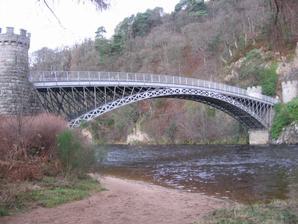
Building: Craigellachie Bridge
Country: United Kingdom
Year built: 1814
Bridge in Craigellachie Craigellachie Bridge East elevation Coordinates 57°29′27.15″N 3°11′37.23″W / 57.4908750°N 3.1936750°W / 57.4908750; -3.1936750 Carries Formerly carried A941 ( Lossiemouth to Rhynie ) Crosses River Spey Locale Craigellachie Named for Craigellachie Owner unknown Maintained by Moray Council Heritage status Category A listed Characteristics Material Cast iron Pier construction granite Total length 46 m (151 ft) Width 5.4 m (18 ft) Height 10 m (33 ft) (max) Traversable? restricted to pedestrians/cycles No. of lanes one Design life Restored 1964 History Constructed by Thomas Telford Fabrication by William Hazledine Plas Kynaston iron works , Cefn Mawr , North Wales Construction start 1812 Construction end 1814 ( 1814 ) Closed 1972 (to road traffic) Replaced by reinforced concrete Beam bridge (1972) Location Craigellachie Bridge is a cast iron arch bridge across the River Spey at Craigellachie , near to the village of Aberlour in Moray , Scotland . It was designed by the renowned civil engineer Thomas Telford and built from 1812 to 1814. It is a Category A listed structure. Construction Illustration of the bridge from the 1838 Atlas to the Life of Thomas Telford . The bridge has a single span of approximately 46 metres (151 ft) and was revolutionary for its time, in that it used an extremely slender arch which was not possible using traditional masonry construction. The ironwork was cast at the Plas Kynaston iron foundry at Cefn Mawr , near Ruabon in Denbighshire by William Hazledine , who cast a number of Telford bridges. The ironwork was transported from the foundry through the Ellesmere Canal and Pontcysyllte Aqueduct then by sea to Speymouth, where it was loaded onto wagons and taken to the site. Testing in the 1960s revealed that the cast-iron had an unusually high tensile strength . This was probably specified by Telford because, unlike in traditional masonry arch bridges, some sections of the arch are not in compression under loading. At each end of the structure there are two 15 m (49 ft) high masonry mock- medieval towers, featuring arrow slits and miniature crenellated battlements. History The bridge was in regular use until 1963, when it was closed for a major refurbishment. A plaque records the completion of this work in 1964. The side railings and spandrel members were replaced with new ironwork fabricated to match the originals. A 14 ton restriction was placed on the bridge at this point. This, along with the fact that the road to the north of the bridge takes a sharp right-angled turn to avoid a rock face, made it unsuitable for modern vehicles. Despite this, it carried foot and vehicle traffic across the River Spey until 1972, when its function was replaced by a reinforced concrete beam bridge built by Sir William Arrol & Co. which opened in 1970 and carries the A941 road today. Telford's bridge remains in good condition, and is still open to pedestrians and cyclists. The bridge has been given Category A listed status by Historic Scotland and has been designated a civil engineering landmark by the Institution of Civil Engineers and American Society of Civil Engineers . In 1994, it hosted a parade upon the amalgamation of The Gordon Highlanders and The Queen's Own Highlanders (Seaforth and Camerons) to form The Highlanders (Seaforth, Gordons and Camerons) . A plaque has been fitted to the bridge parapet to commemorate this. Moray Council maintain the bridge, but it is not known who owns it. In November 2017 efforts were started to discover the owner. Usage in media Scottish composer William Marshall saw the bridge completed in 1814, and included a strathspey named for it, Craigellachie Brig , in his 1822 collection of tunes. The bridge was commemorated on a Royal Mail postage stamp in 2015. It also features in the artwork and logos of Spey Valley Brewery who brew an 1814 lager in commemoration of the bridge. References